Belarus

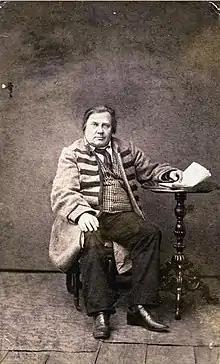
Poet and librettist Vintsent Dunin-Martsinkyevich

In the 2006 presidential election, Lukashenko was opposed by Alaksandar Milinkievič, who represented a coalition of opposition parties, and by Alyaksandr Kazulin of the Social Democrats. Kazulin was detained and beaten by police during protests surrounding the All Belarusian People's Assembly. Lukashenko won the election with 80% of the vote; the Russian Federation and the CIS deemed the vote open and fair while the OSCE and other organizations called the election unfair.